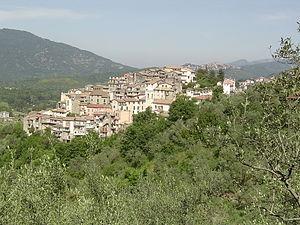
Gerano est une commune italienne de la ville métropolitaine de Rome Capitale dans la région Latium en Italie.